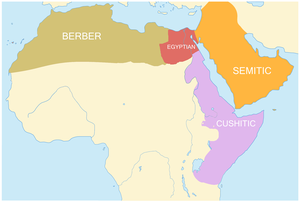
Les langues chamito-sémitiques au ve siècle avant J.-C. (d’après Meillet et Cohen, 1924).
Les Couchites ou peuples couchitiques sont les locuteurs des langues couchitiques, branche de la famille chamito-sémitique, qui habitent principalement dans la Corne de l'Afrique et le long des côtes de la Mer Rouge, du Soudan au sud-est égyptien.
Les termes Hamites, Hamitiques, Chamites, Chamitiques, Khamites et Khamitiques sont d'anciens termes de linguistique et d'ethnologie qui désignaient un sous-groupe de la « race caucasienne », regroupant, en complément des populations sémites, les populations originaires d'Afrique du Nord, de la Corne de l'Afrique, de l'Arabie du Sud, ainsi que les anciens Égyptiens, parlant des langues chamito-sémitiques autres que les langues sémitiques.
Les langues chamito-sémitiques — appelées aussi langues afro-asiatiques — sont une famille de langues parlées principalement en Afrique du Nord, dans la Corne de l'Afrique, au Moyen-Orient, dans le Sahara et dans une partie du Sahel. Ces quelque 350 langues sont parlées actuellement par environ 410 millions de personnes. En nombre de locuteurs c'est la quatrième famille de langues. Le phylum comporte six branches : berbère, couchitique, sémitique, égyptienne, tchadique et omotique.